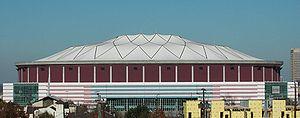
Les épreuves de basket-ball organisées dans le cadre des Jeux olympiques d'été de 1996 se déroulent à Atlanta, aux États-Unis, du 20 juillet au 3 août 1996. Il s'agit de la quatorzième édition de ce tournoi. Les sélections américaines remportent la médaille d'or dans les épreuves masculine et féminine.
Le Georgia Dome était un stade couvert à dôme de football américain situé près du Georgia World Congress Center et du Centennial Olympic Park dans le centre-ville d'Atlanta, en Géorgie.
Le Championnat NCAA de basket-ball 2013 met aux prises 68 équipes s'affrontant en matchs à élimination directe afin de déterminer le champion de la 1ʳᵉ division NCAA de basket-ball universitaire.